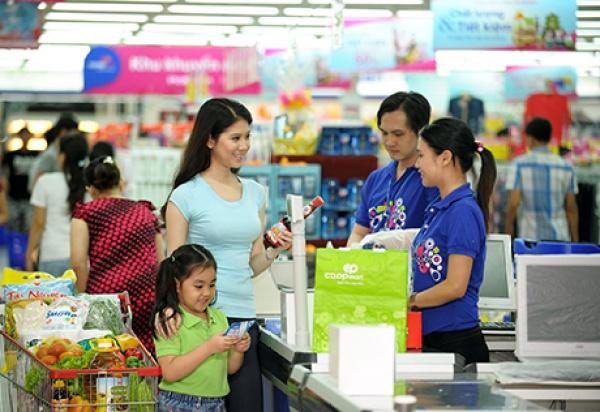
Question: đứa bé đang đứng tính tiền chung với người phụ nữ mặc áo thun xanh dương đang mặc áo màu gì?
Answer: áo màu xanh lá